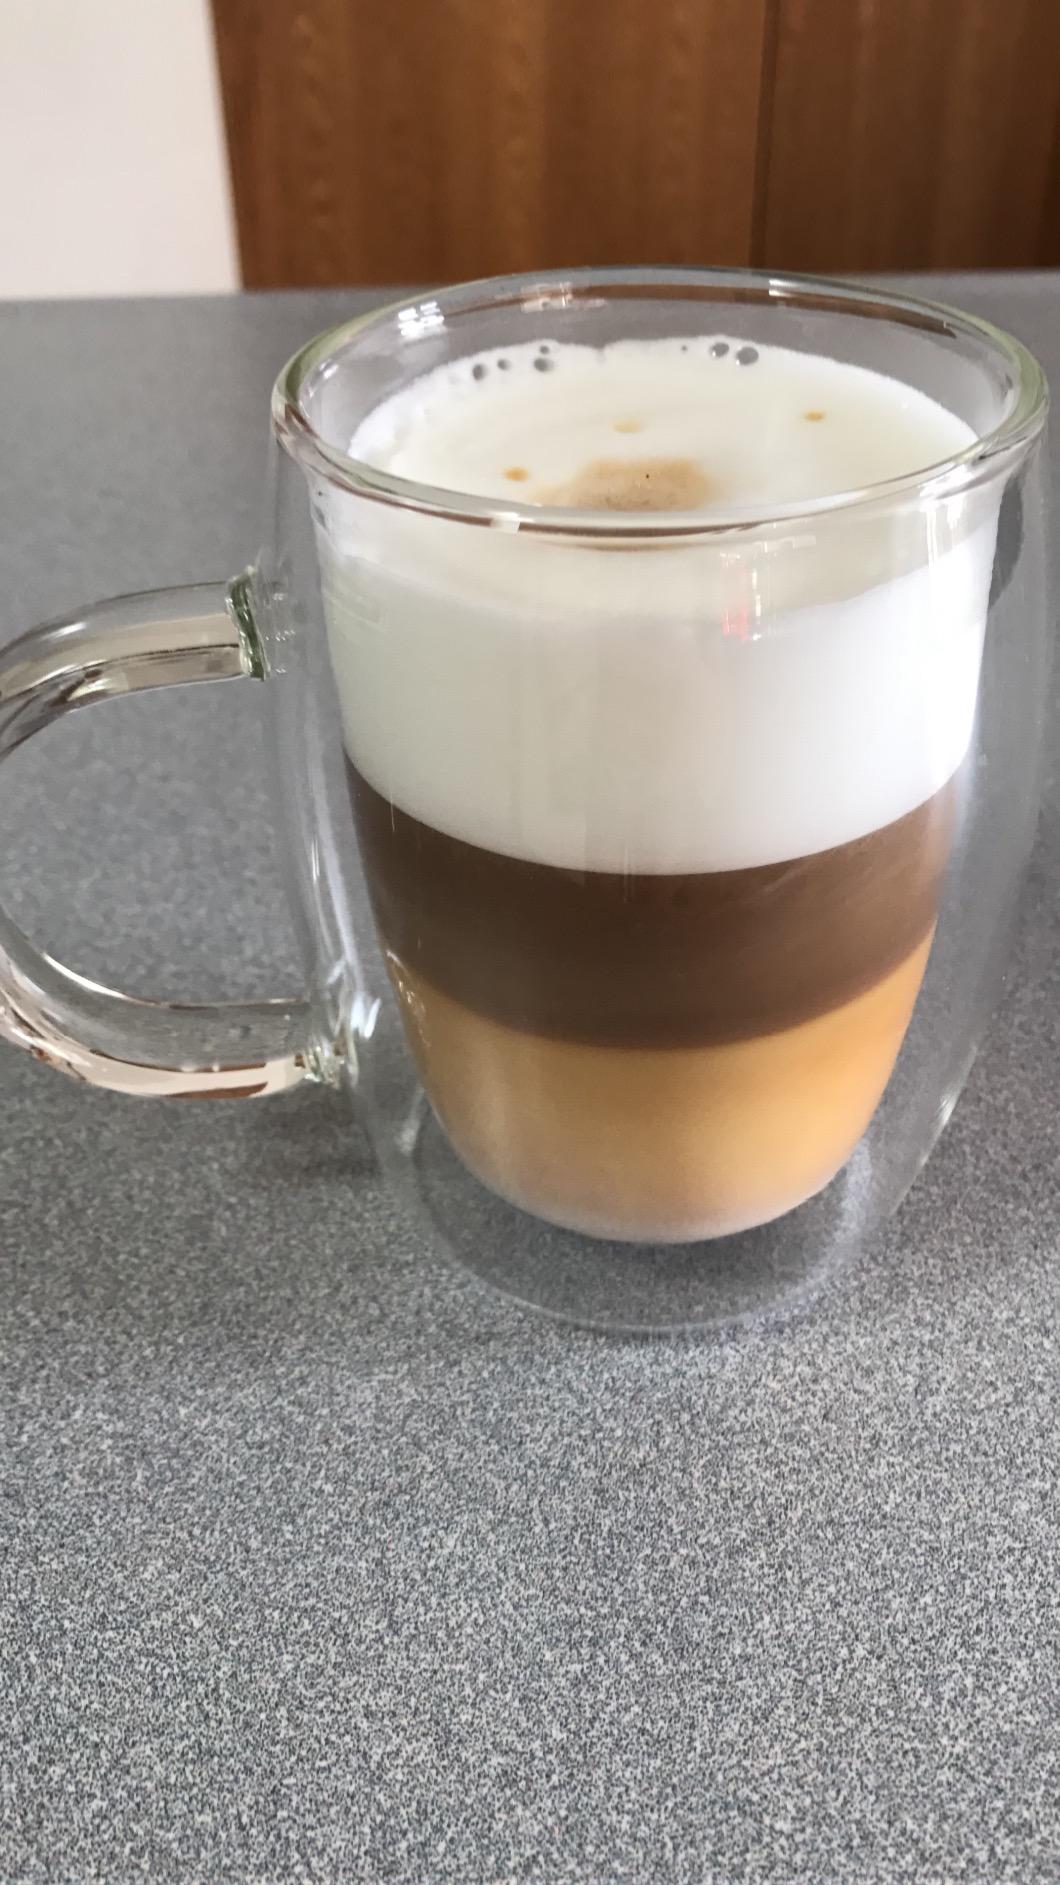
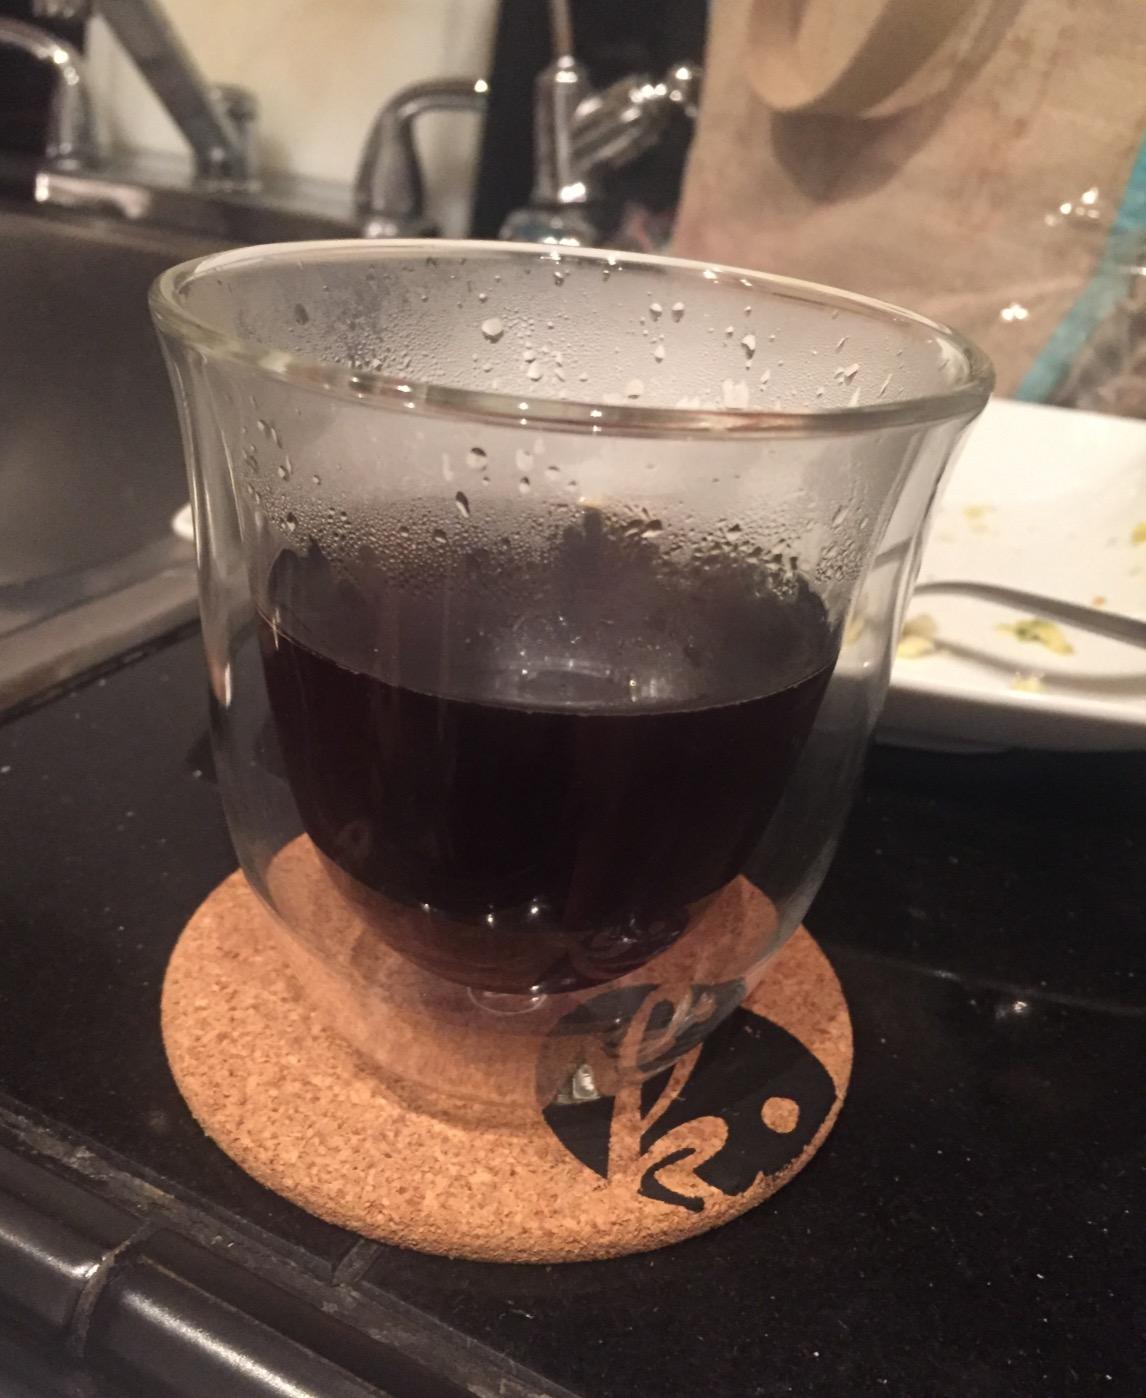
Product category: items_mug
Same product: no